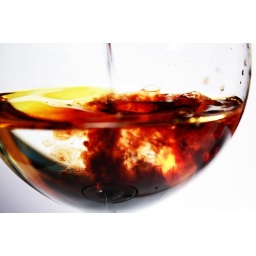
Vinegar and oil meet in a glass of water ;-)